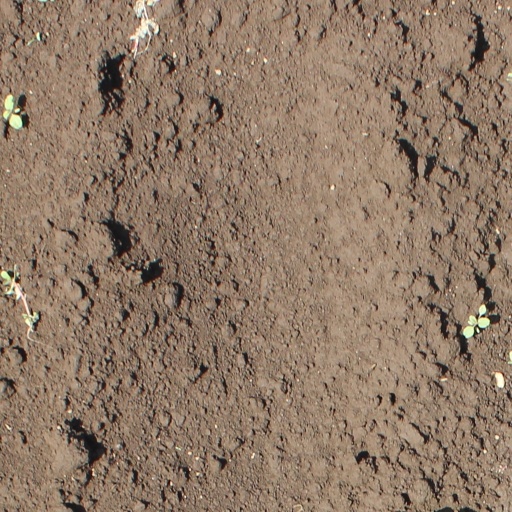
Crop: soybean